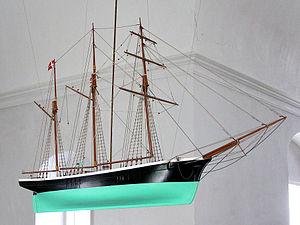
Un bateau votif est une maquette de navire exposée comme ex-voto dans une église. Ce genre d'ex-voto se rencontre dans de nombreux pays chrétiens d'Europe ayant une façade maritime et des communautés de marins importantes, sous forme de modèles réduits, de dioramas ou de tableaux. De façon générale, ces ex-voto sont construits et donnés aux églises par les marins et les constructeurs de bateaux.